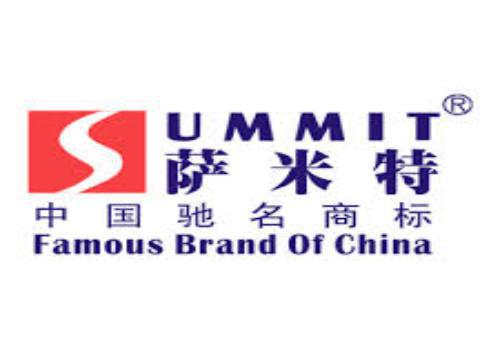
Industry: Others